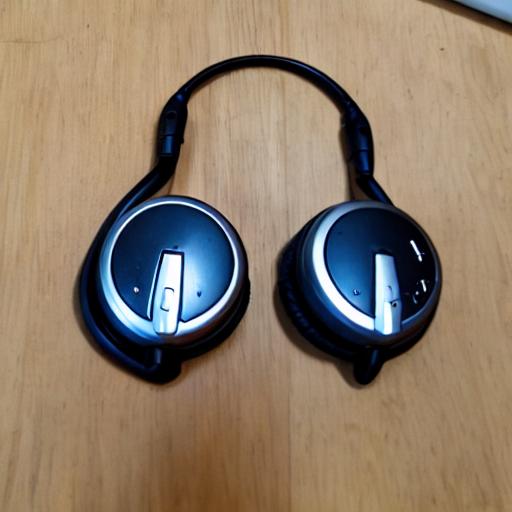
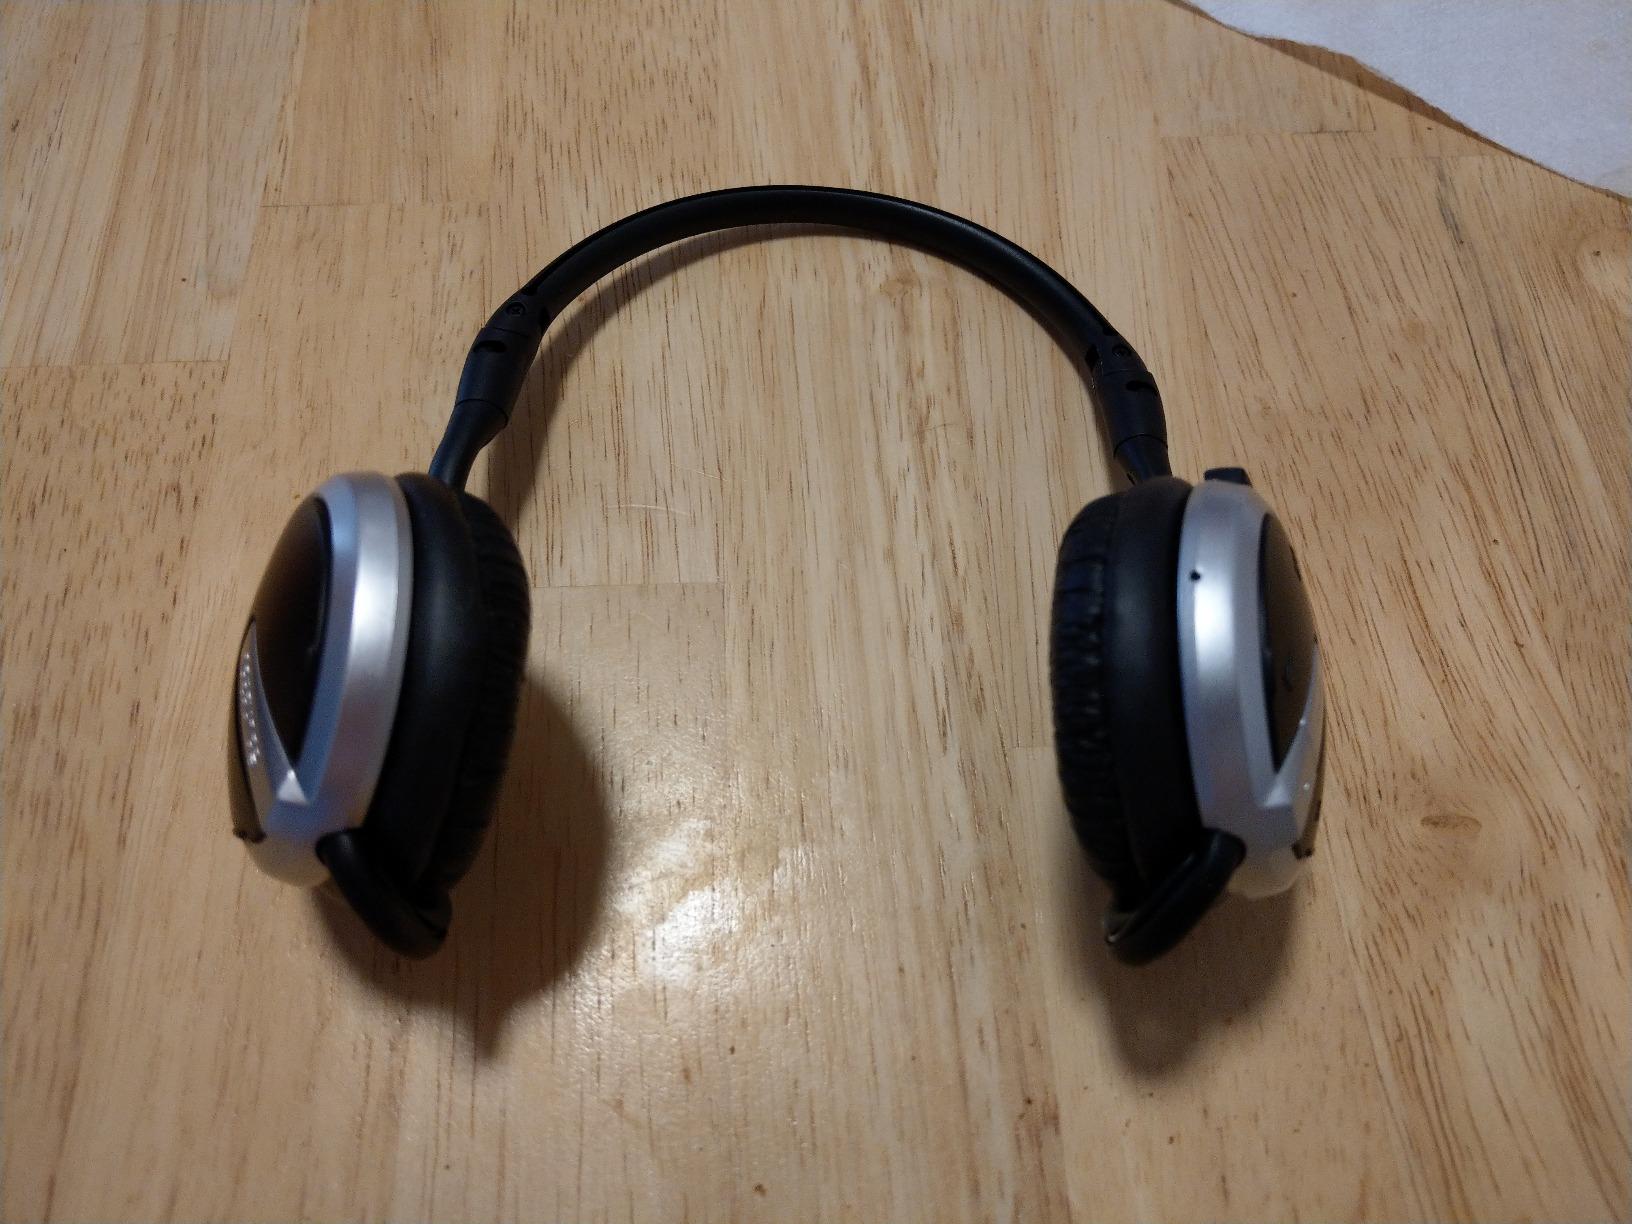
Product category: headphones
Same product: no